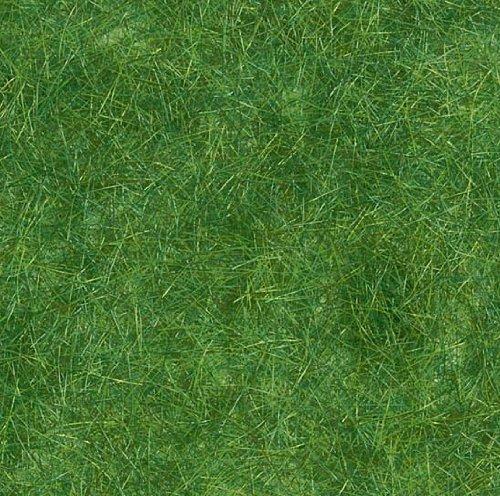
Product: Busch 7370 Wild Grass Dark Green HO Scenery Scale Model Scenery
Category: Toys & Games | Hobbies | Trains & Accessories | Accessories | Scenery
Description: Accurate scale 7370.
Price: $10.08